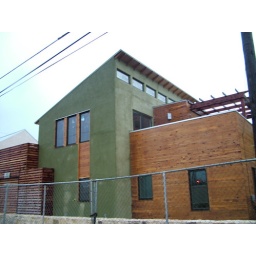
this project was showcased in the san antonio paper last week. former lake flato architect candid rogers.